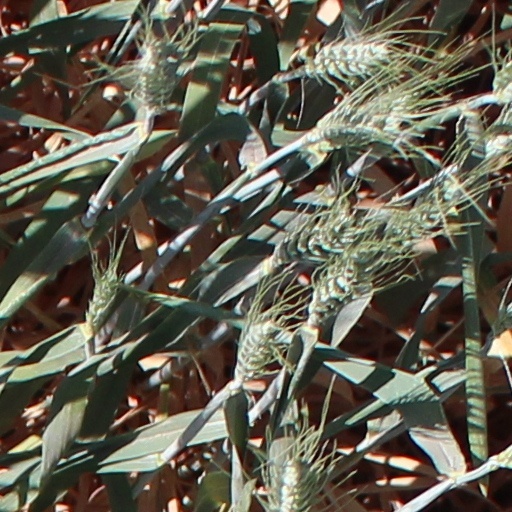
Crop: wheat